Quebec City

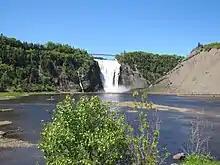
Montmorency Falls is a major waterfall in the city's east end.

Most jobs in Quebec City are concentrated in public administration, defence, services, commerce, transport and tourism. As the provincial capital, the city benefits from being a regional administrative and services centre: apropos, the provincial government is the largest employer in the city, employing 27,900 people as of 2007. CHUQ (the local hospital network) is the city's largest institutional employer, with more than 10,000 employees in 2007. The unemployment rate in June 2018 was 3.8%, below the national average (6.0%) and the second-lowest of Canada's 34 largest cities, behind Peterborough (2.7%).